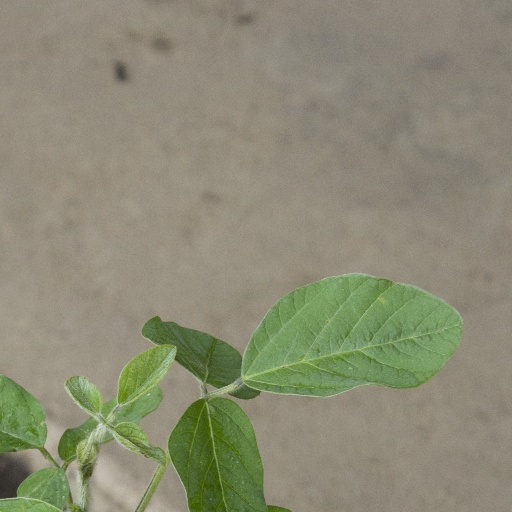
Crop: soybean